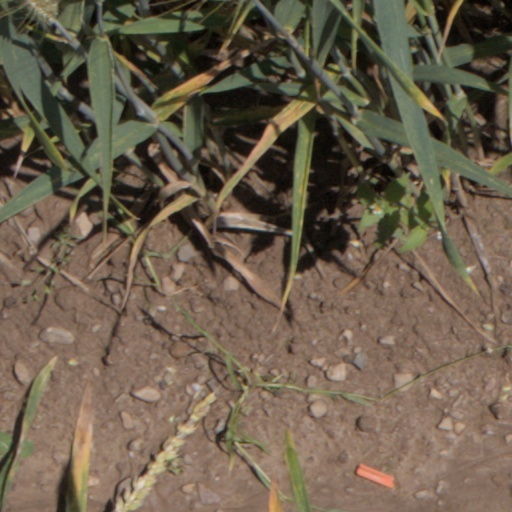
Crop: wheat